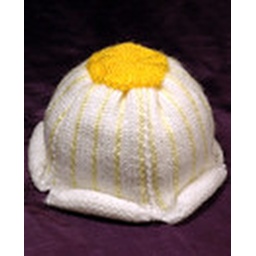
Like the popular knitted strawberry baby hat, this gorgeous floral daisy baby hat is loved by all who see it.